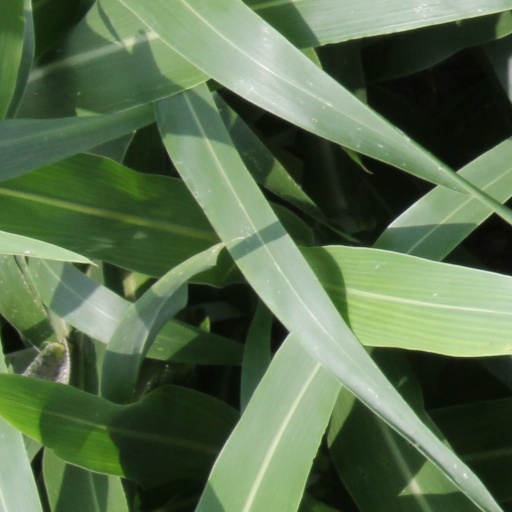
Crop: sorghum